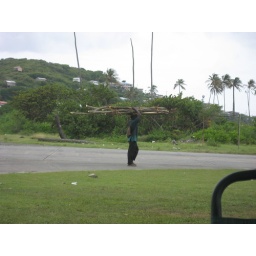
At the beach near Bea's truck